Catskill Mountain Railroad

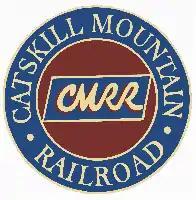
The seal of the Catskill Mountain Railroad has been used as decoration on railroad equipment and structures

In 1973, the Catskill Mountain Transportation Corp. "CMCT" was formed with the goal of purchasing the former Ulster and Delaware Railroad for freight and passenger service.